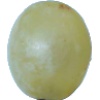
Label: Grape White 1